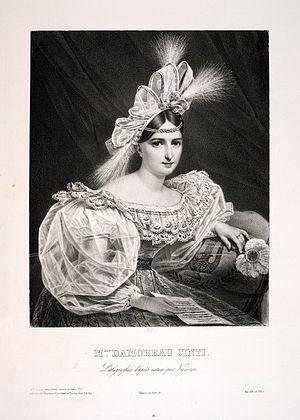
21 juillet : création de Lischen et Fritzchen, opérette en un acte de Jacques Offenbach.